Solid pseudopapillary tumour

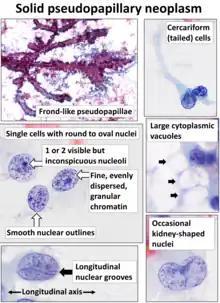
Cytopathology of solid pseudopapillary tumour/neoplasm with main findings that distinguish it from pancreatic endocrine neoplasms and acinar cell carcinomas. Diff-Quik stain.

A solid pseudopapillary tumour is a low-grade malignant neoplasm of the pancreas of papillary architecture that typically afflicts young women.